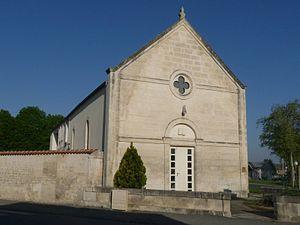
Temple protestant de Rouillac, Charente, France
Rouillac est une ancienne commune du Sud-Ouest de la France, située dans le département de la Charente, en région Nouvelle-Aquitaine.